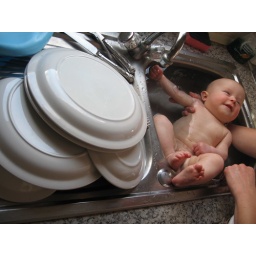
Having a bath in the kitchen sink